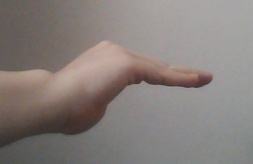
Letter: haa